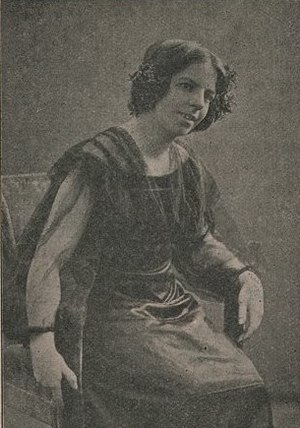
Olga Eggers
Olga Antoinette rigsfriherreinde Eggers var en dansk forfatter og journalist. Hun var en markant socialdemokrat og kvindesagsforkæmper, der i løbet af 1930'erne blev nazist og overbevist antisemit. Hun blev derefter en af de toneangivende danske nazister. Eggers var kusine til Hjalmar Schacht.